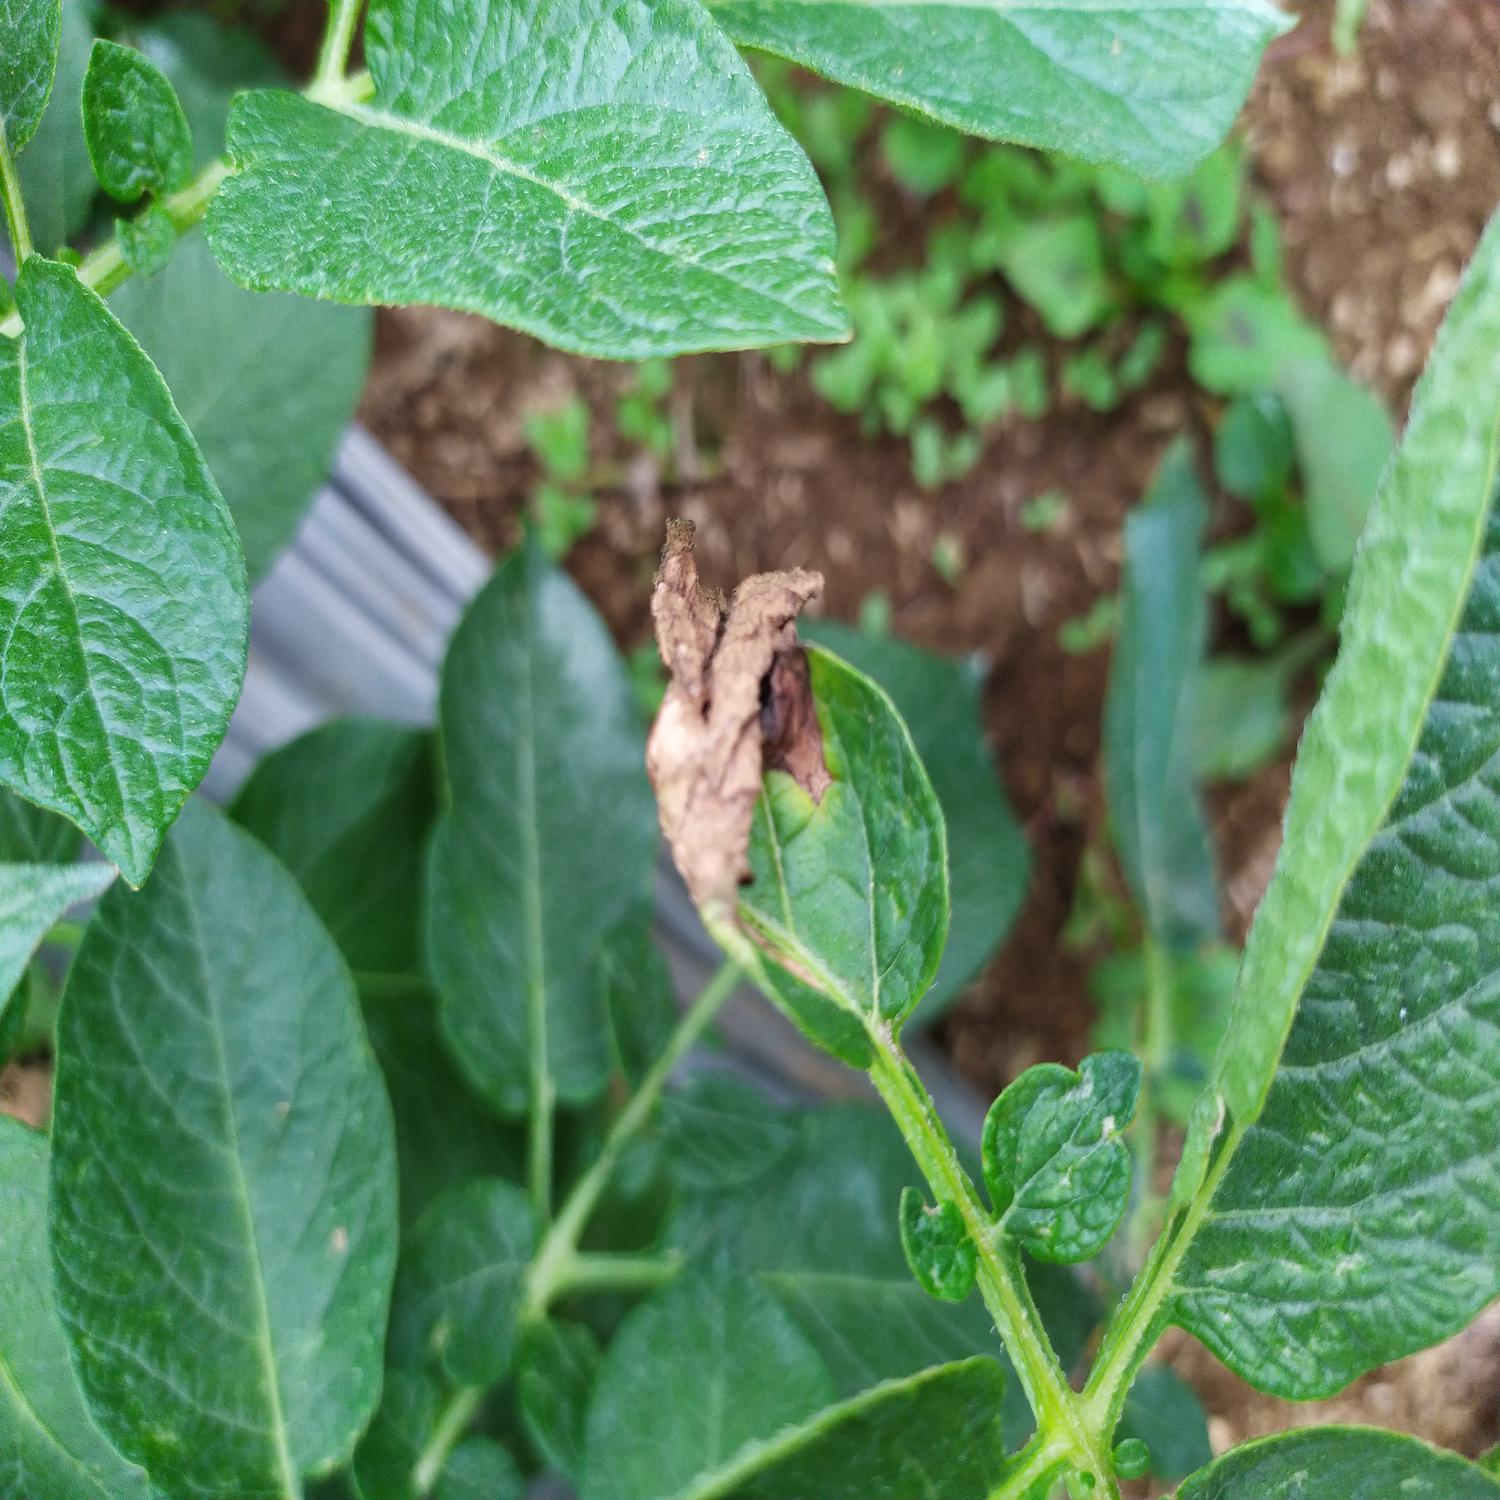
Label: Fungi